Zoot Woman

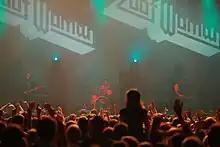
Zoot Woman in 2009. From left to right: Johnny Blake, Adam Blake and Jasmin O'Meara

In December 2007, a new single titled "We Won't Break" was released as a free download on RCRD LBL. The single was accompanied by a music video directed by Mirjam Baker and Michael Kren. In March 2008, the band made a second single ("Live in My Head") available for download on their Myspace page. Both songs are featured on their third album, "Things Are What They Used to Be", which was released on 21 August 2009 by Zoot Woman's own record label, ZWR. Other singles include "Just a Friend of Mine", "More Than Ever", "Memory", and "Live in My Head".